Hovden, Agder

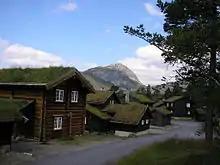
Cottages and accommodation houses

The Hovden area is a major winter tourism area since it is located in the Setesdalsheiene mountains and near many lakes such as Skyvatn, Holmavatnet, and Vatndalsvatnet.